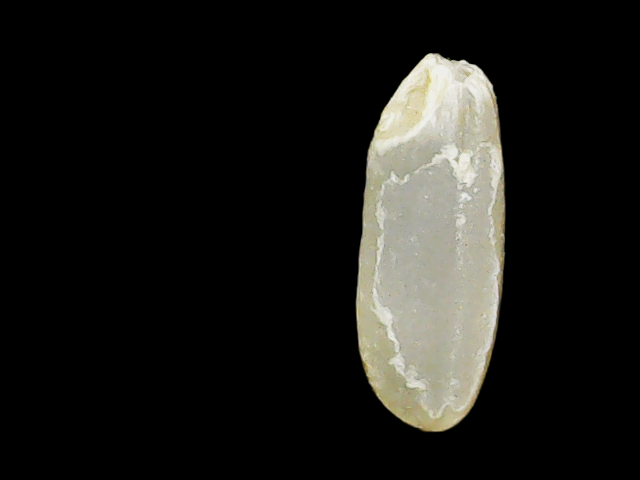
Rice variety: Binadhan17